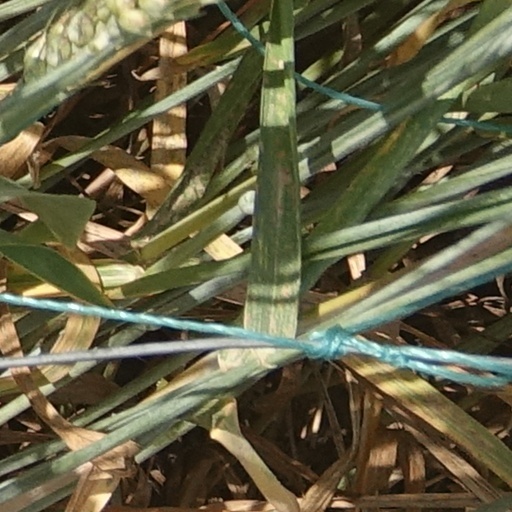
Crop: wheat